Bemidji, Minnesota

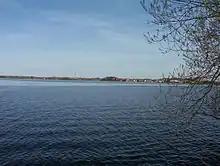
Lake Bemidji

Bemidji is near Chippewa National Forest, Itasca State Park, Lake Bemidji State Park, Big Bog State Recreation Area, and state forest areas. There are 400 lakes within , of snowmobile trails and of cross-country ski trails.